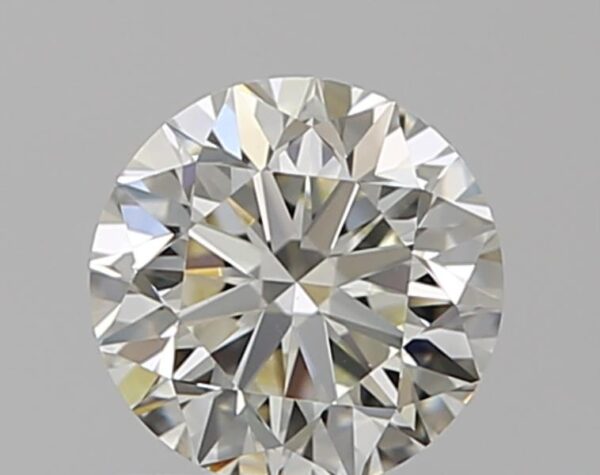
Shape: round
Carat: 0.7
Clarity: VS1
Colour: K
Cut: VG
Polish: EX
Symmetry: VG
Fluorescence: N
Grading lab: GIA
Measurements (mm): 5.5 x 5.57 x 3.56